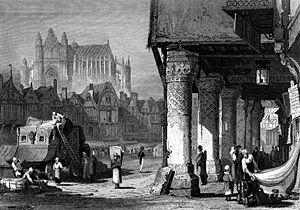
Beauvais est une commune française, préfecture du département de l'Oise, en région Hauts-de-France.
L'histoire de Beauvais commence à la préhistoire. Le site de Beauvais fut peuplé depuis le paléolithique, mais ce sont les Romains qui au Iᵉʳ siècle donnèrent son nom à la ville. Beauvais se développa au Moyen Âge grâce à son activité textile. La création d'une manufacture de tapisserie au XVIIᵉ siècle assit sa renommée. En grande partie détruite pendant la Seconde Guerre mondiale, la ville de Beauvais connut, après, une extension sans précédent. Elle comptait, en 2013, 55 252 habitants.